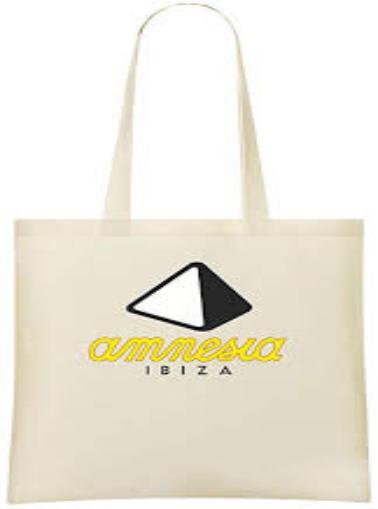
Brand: amnesia
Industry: Clothes